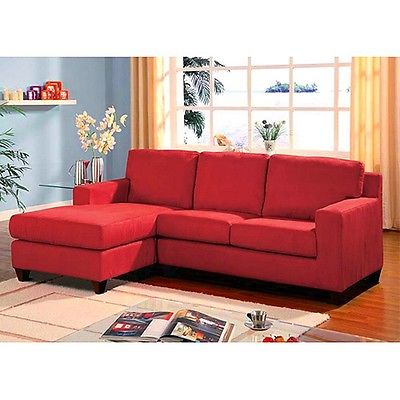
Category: sofa